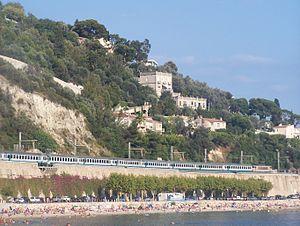
Convoi italien tracté par une locomotive française fait route pour l'Italie et passe à Villefranche-sur-Mer entre Nice et Monaco.
La ligne de Marseille-Saint-Charles à Vintimille (frontière) est l'une des principales lignes de chemin de fer du Sud-Est de la France. Elle débute à la gare de Marseille-Saint-Charles et se termine à la frontière avec l'Italie, en direction de Vintimille. Le relief difficile de la Côte d'Azur, dû notamment aux reliefs des Maures et de l'Esterel, rend les courbes relativement serrées et donc les vitesses assez basses pour un axe de cette importance. Elle constitue la ligne nᵒ 930 000 du réseau ferré national.